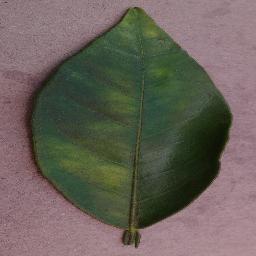
Label: Orange___Haunglongbing_(Citrus_greening)